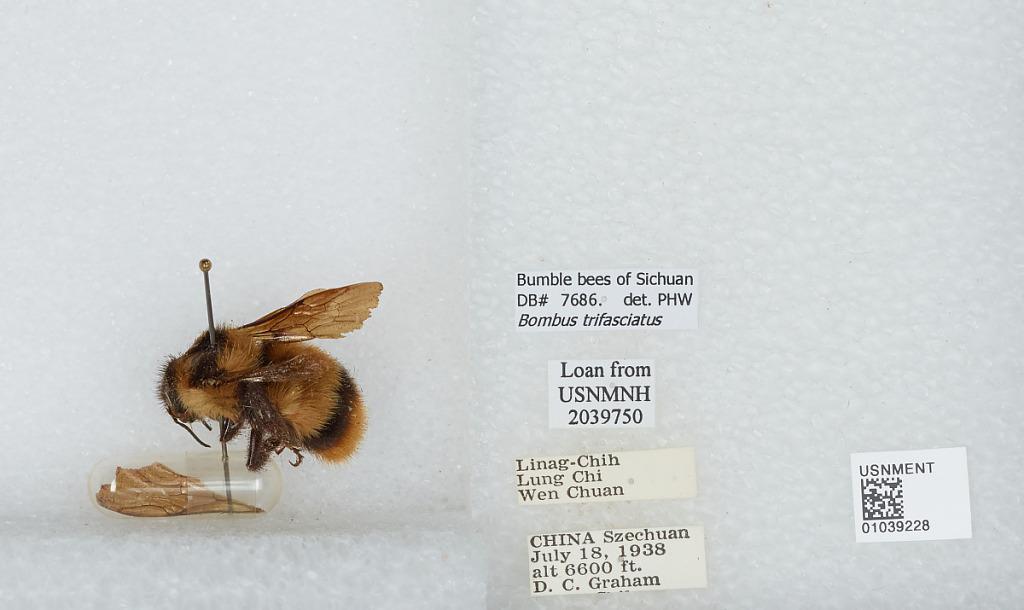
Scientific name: Bombus (Diversobombus) trifasciatus Smith
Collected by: D. Graham
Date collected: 1938-7-18
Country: China
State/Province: Sichuan
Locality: Linag-Chih, Lung Chi, Wenchuan